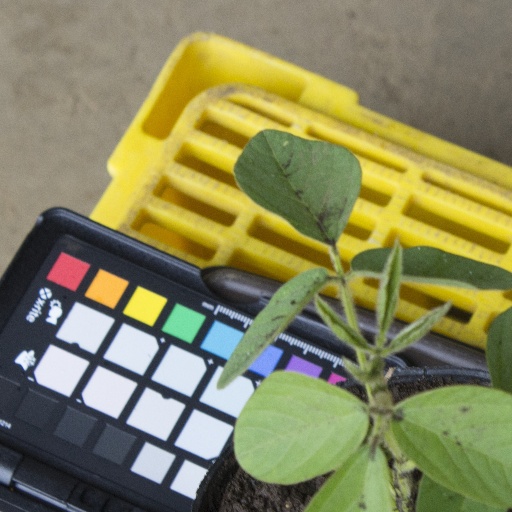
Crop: soybean